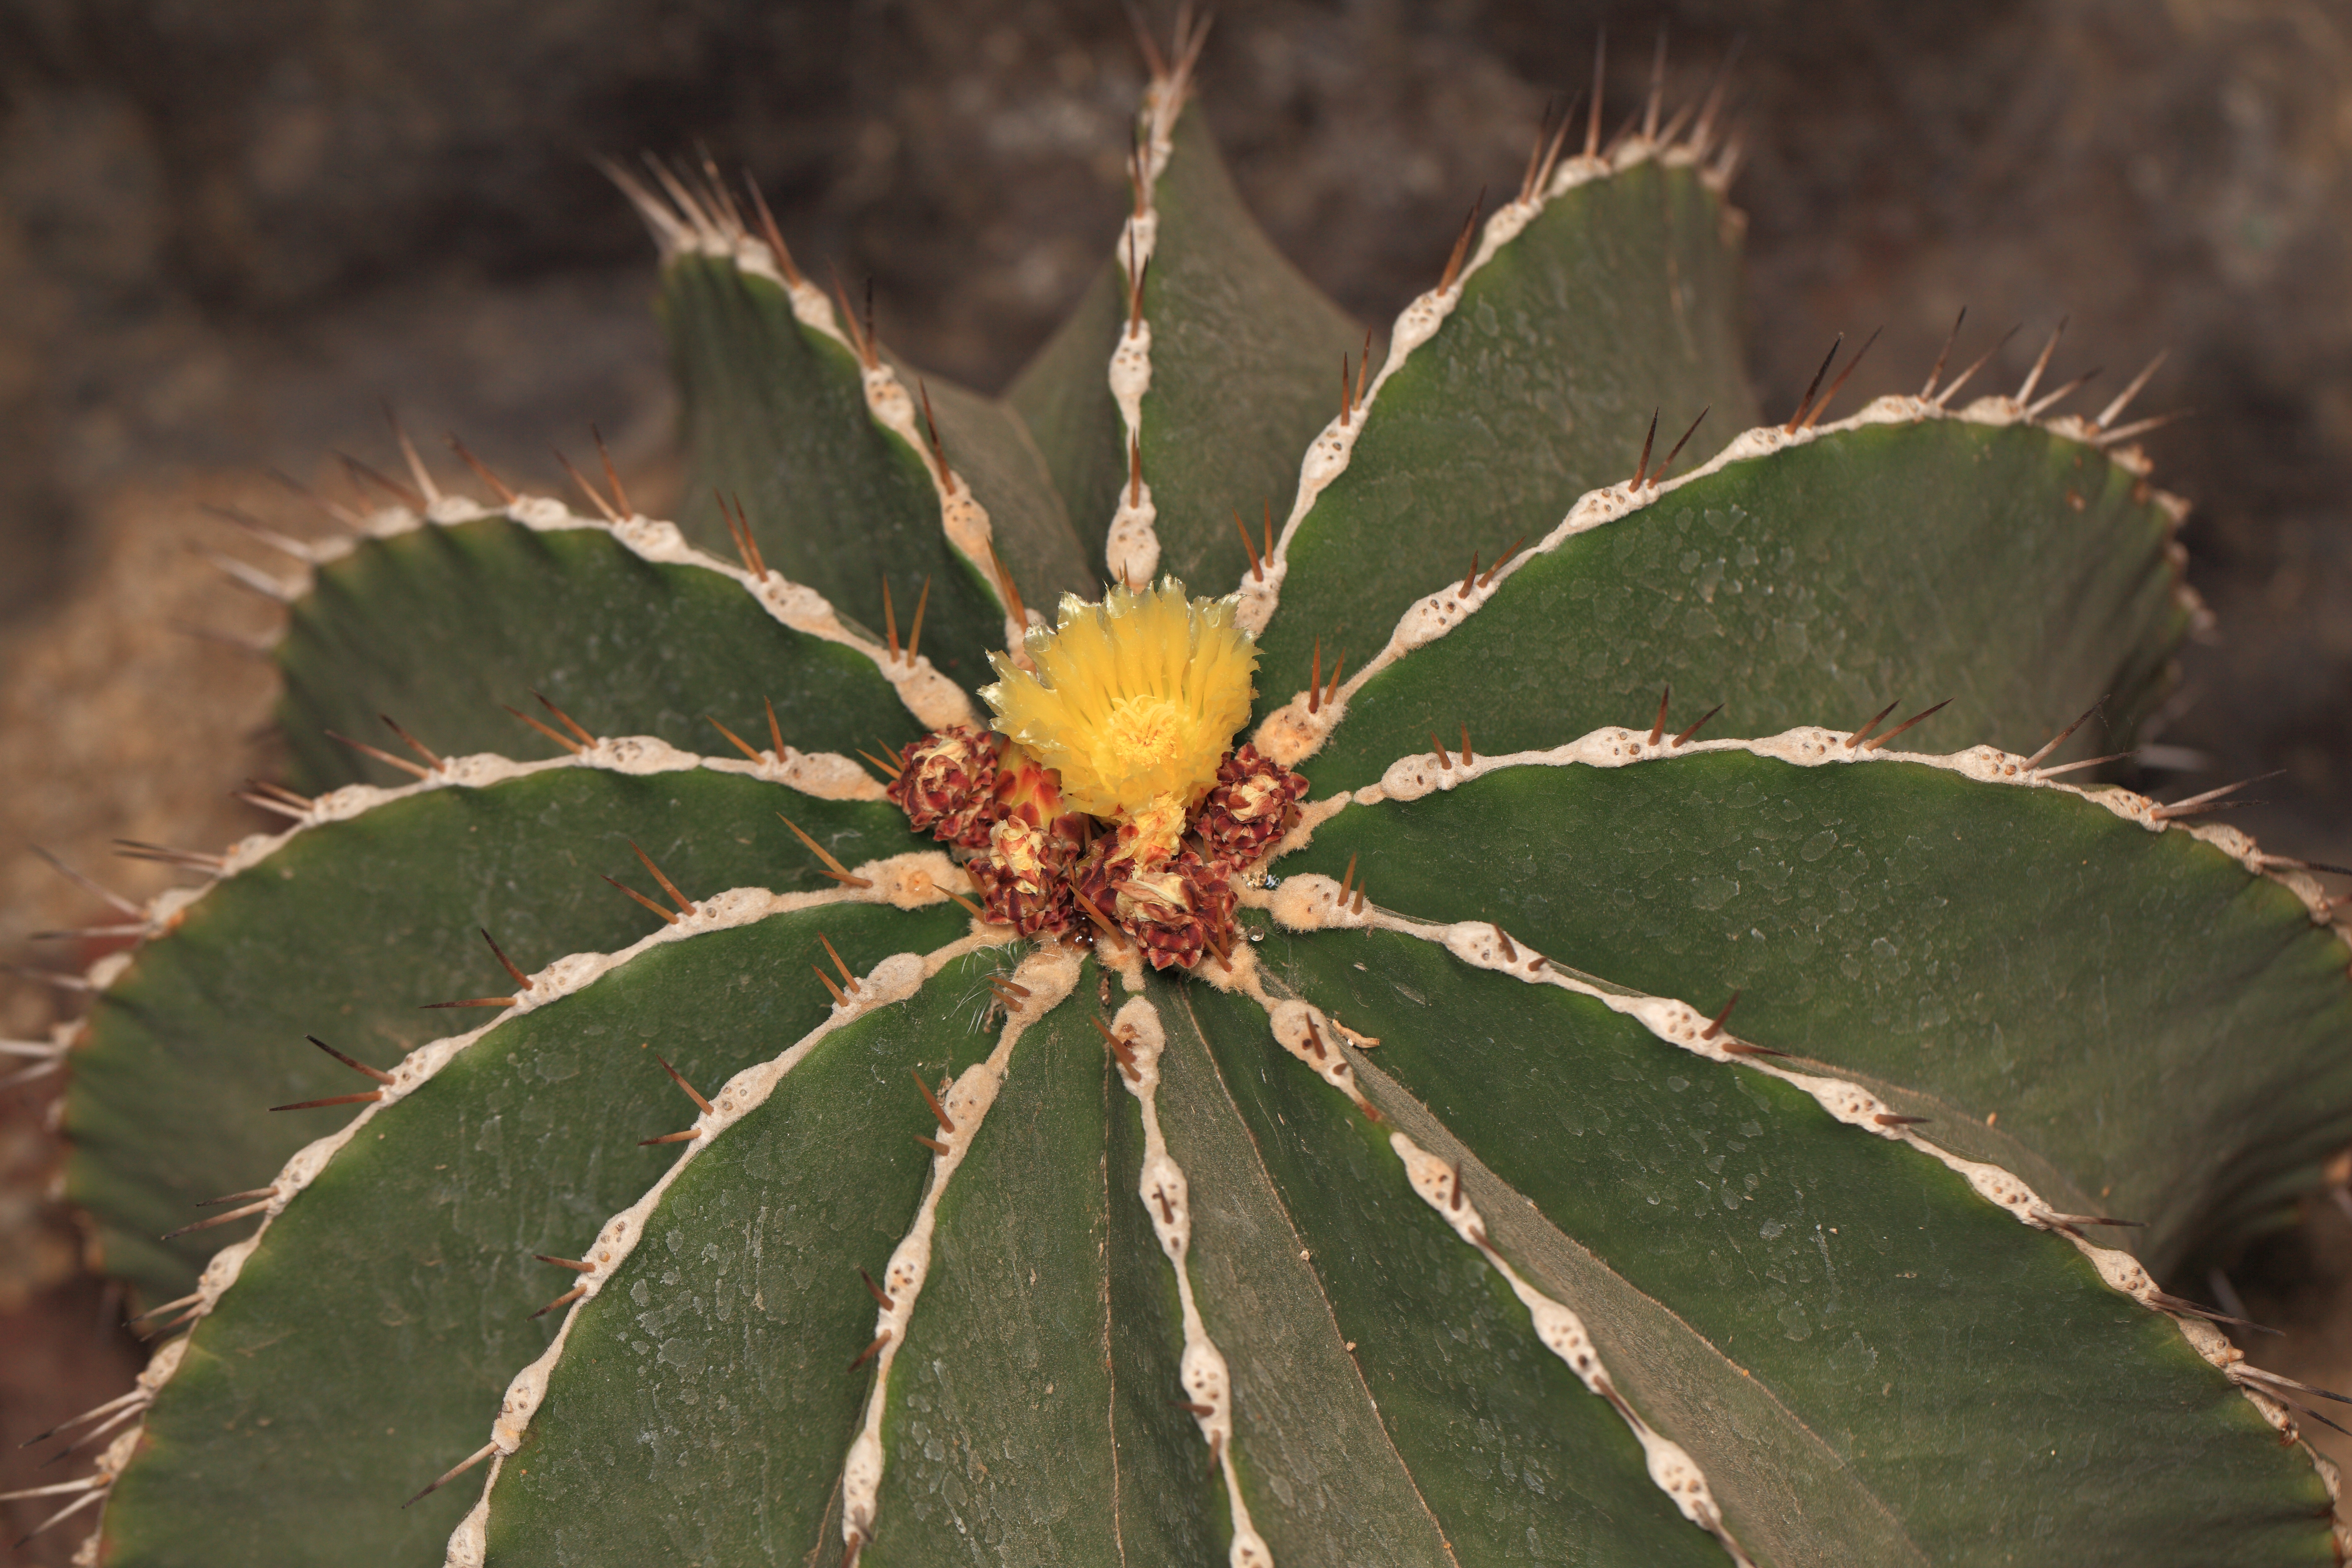
cactus, plant, leaf, flower, high, botany, flora, wildflower, cool image, 5d, hires, markii, hi, res, resolution, gunma, maebashi, gunmaflowerpark, flowering plant, plant stem, land plant, thorns spines and prickles, hedgehog cactus